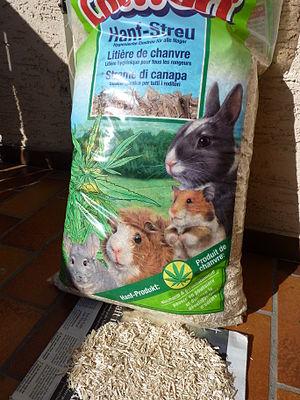
Litière de chanvre pour rongeurs. Sac de 30 litres acheté en Allemagne en 2010.
Le Rat domestique est un rat élevé en captivité. Il est le fruit de la sélection au sein d'élevages du Rat brun. Comme l'espèce souche, c'est un rongeur de la famille des Muridés. Il n'y a pas différentes « races » à proprement parler de Rattus norvegicus, seulement des souches ou lignées de laboratoires, ou différents « types » de rats : types de couleur, poil, oreilles, etc. Ils peuvent être alors légalement considérés comme domestiques, c'est le cas par exemple dans la législation française.
Une litière est un matériau répandu sur le sol pour qu'un animal s'y repose ou fasse ses besoins. Généralement placée à l'intérieur, elle est utilisée pour isoler du sol, assurer le couchage et absorber l'humidité. Par extension une litière désigne aussi le contenant offert aux animaux de compagnie pour y recueillir uniquement leurs déjections. Traditionnellement constituée de paille, de tourbe ou de sable, de nos jours les éleveurs disposent de nombreux matériaux destinés à servir de litière, plus performants ou mieux adaptés à chaque espèce et à chaque usage, tout en respectant les exigences économiques, sanitaires et environnementales.